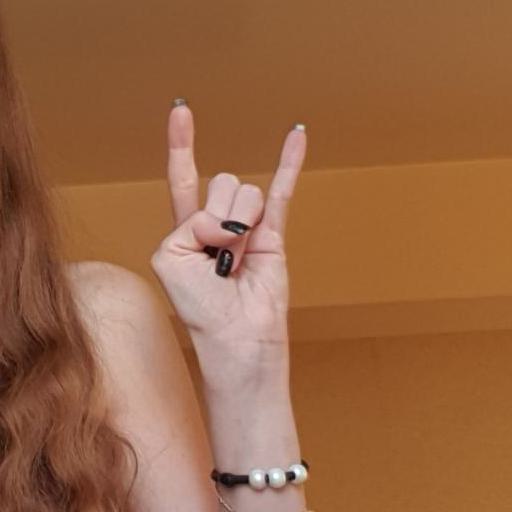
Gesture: rock